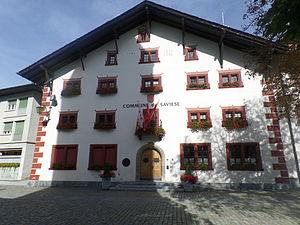
Savièse est une commune suisse du canton du Valais, située dans le district de Sion.